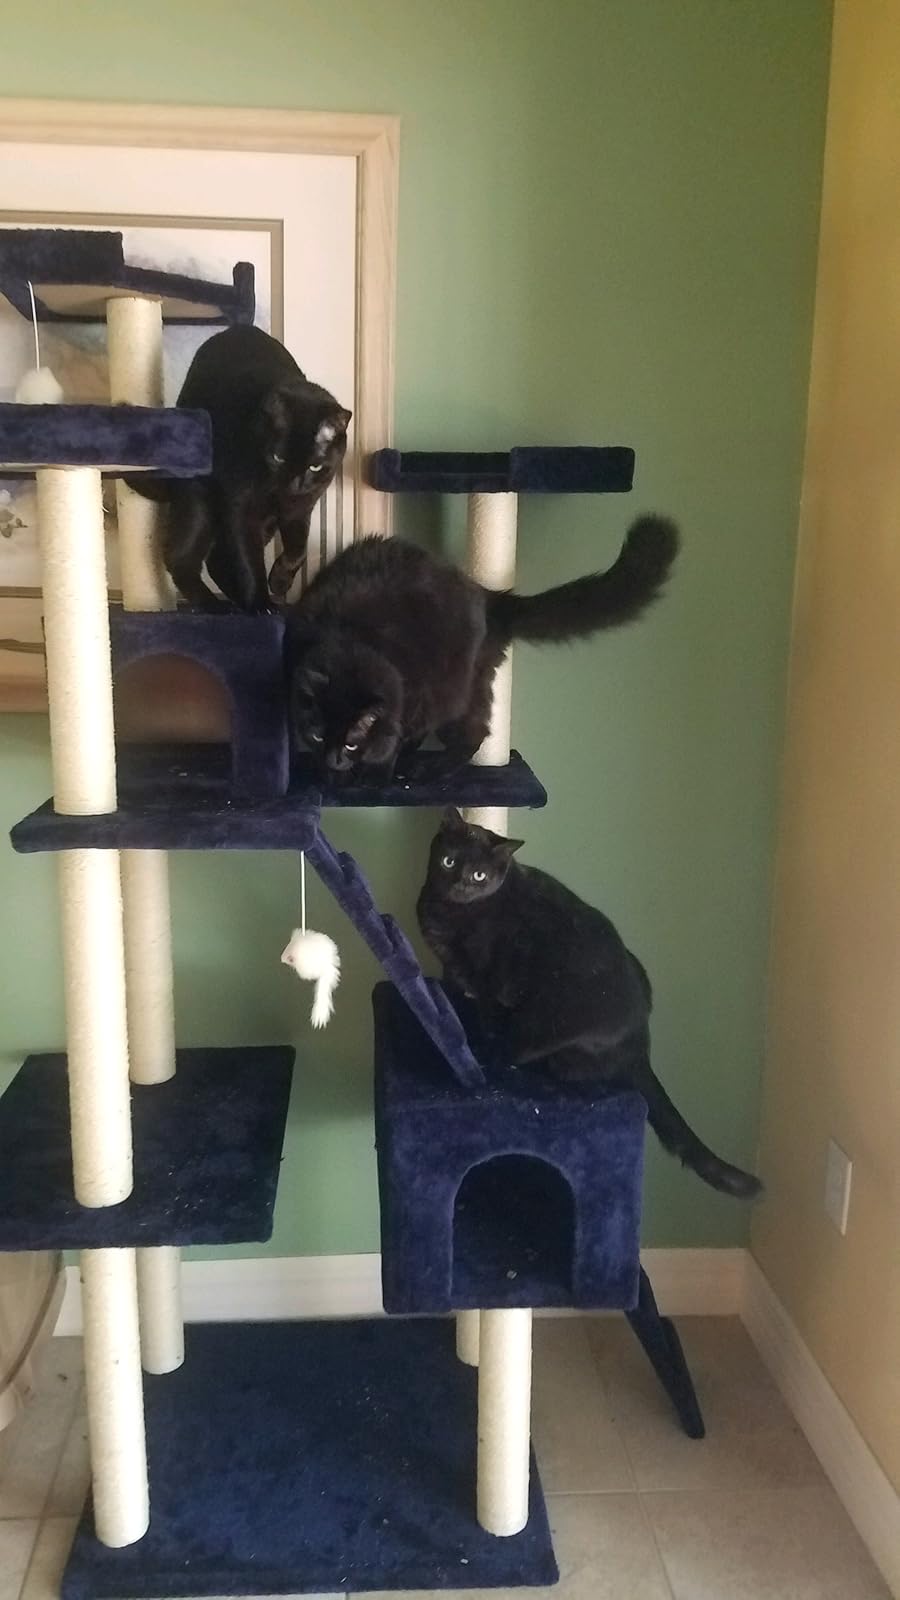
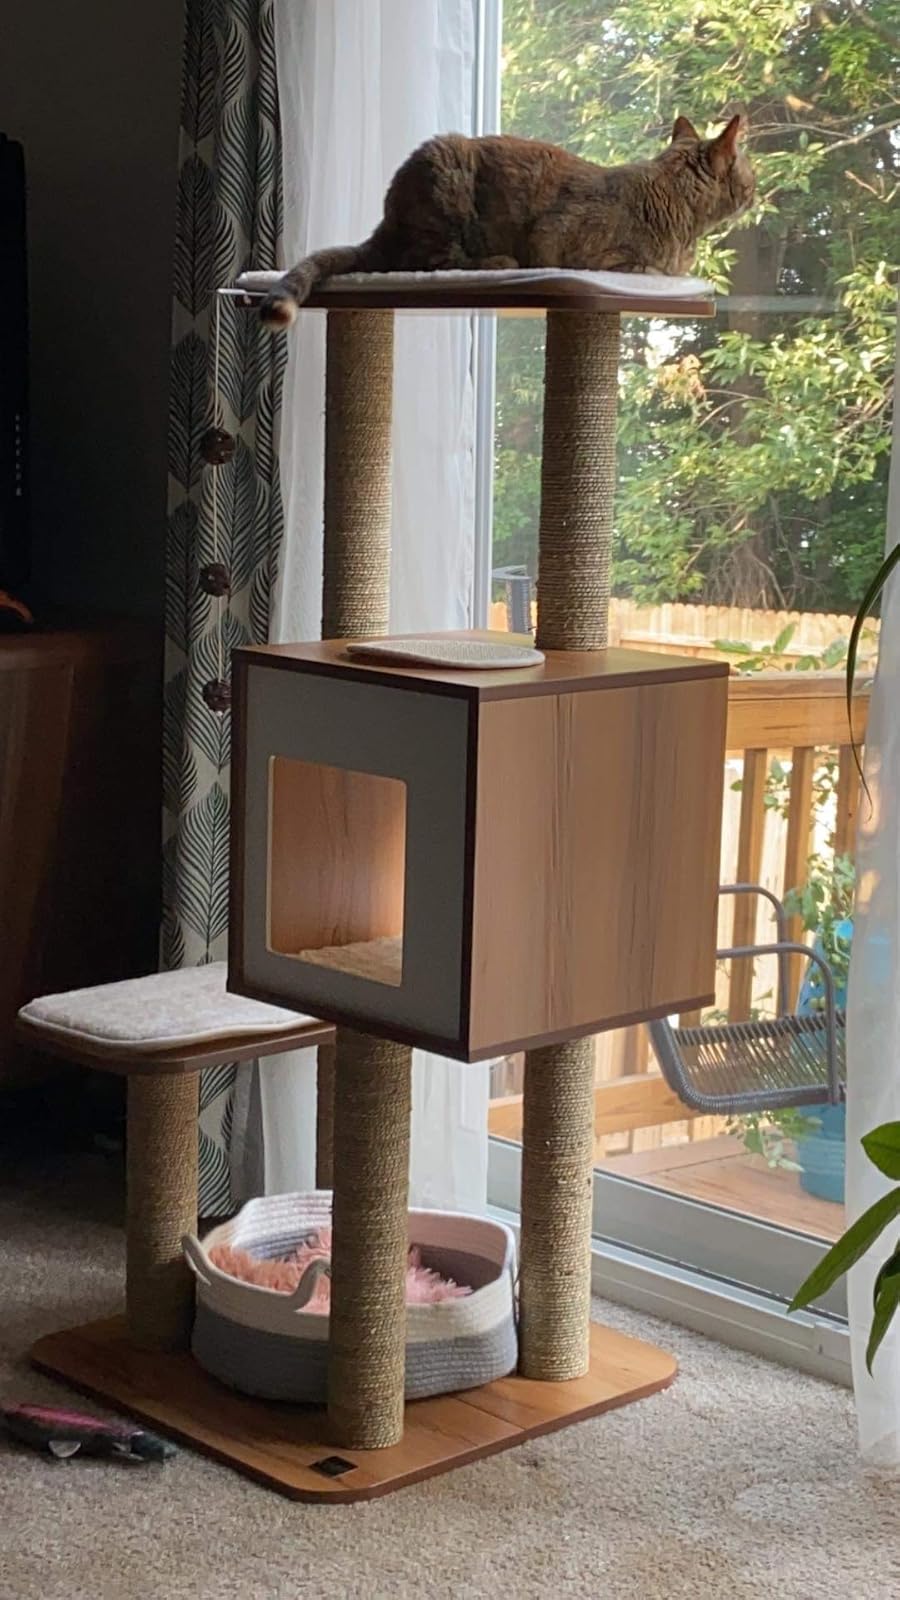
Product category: items_cat tree
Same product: no